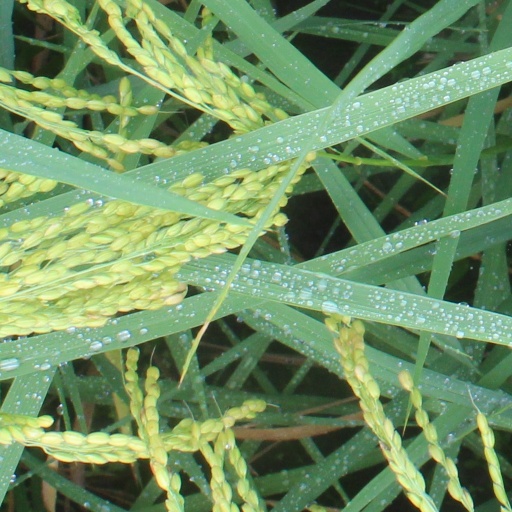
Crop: rice